To Catch a Thief

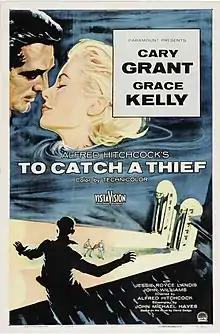
Theatrical release poster

To Catch a Thief is a 1955 American romantic thriller film directed by Alfred Hitchcock, from a screenplay by John Michael Hayes based on the 1952 novel of the same name by David Dodge. The film stars Cary Grant as a retired cat burglar who has to save his reformed reputation by catching an impostor preying on wealthy tourists (including an oil-rich widow and her daughter played by Grace Kelly) on the French Riviera.